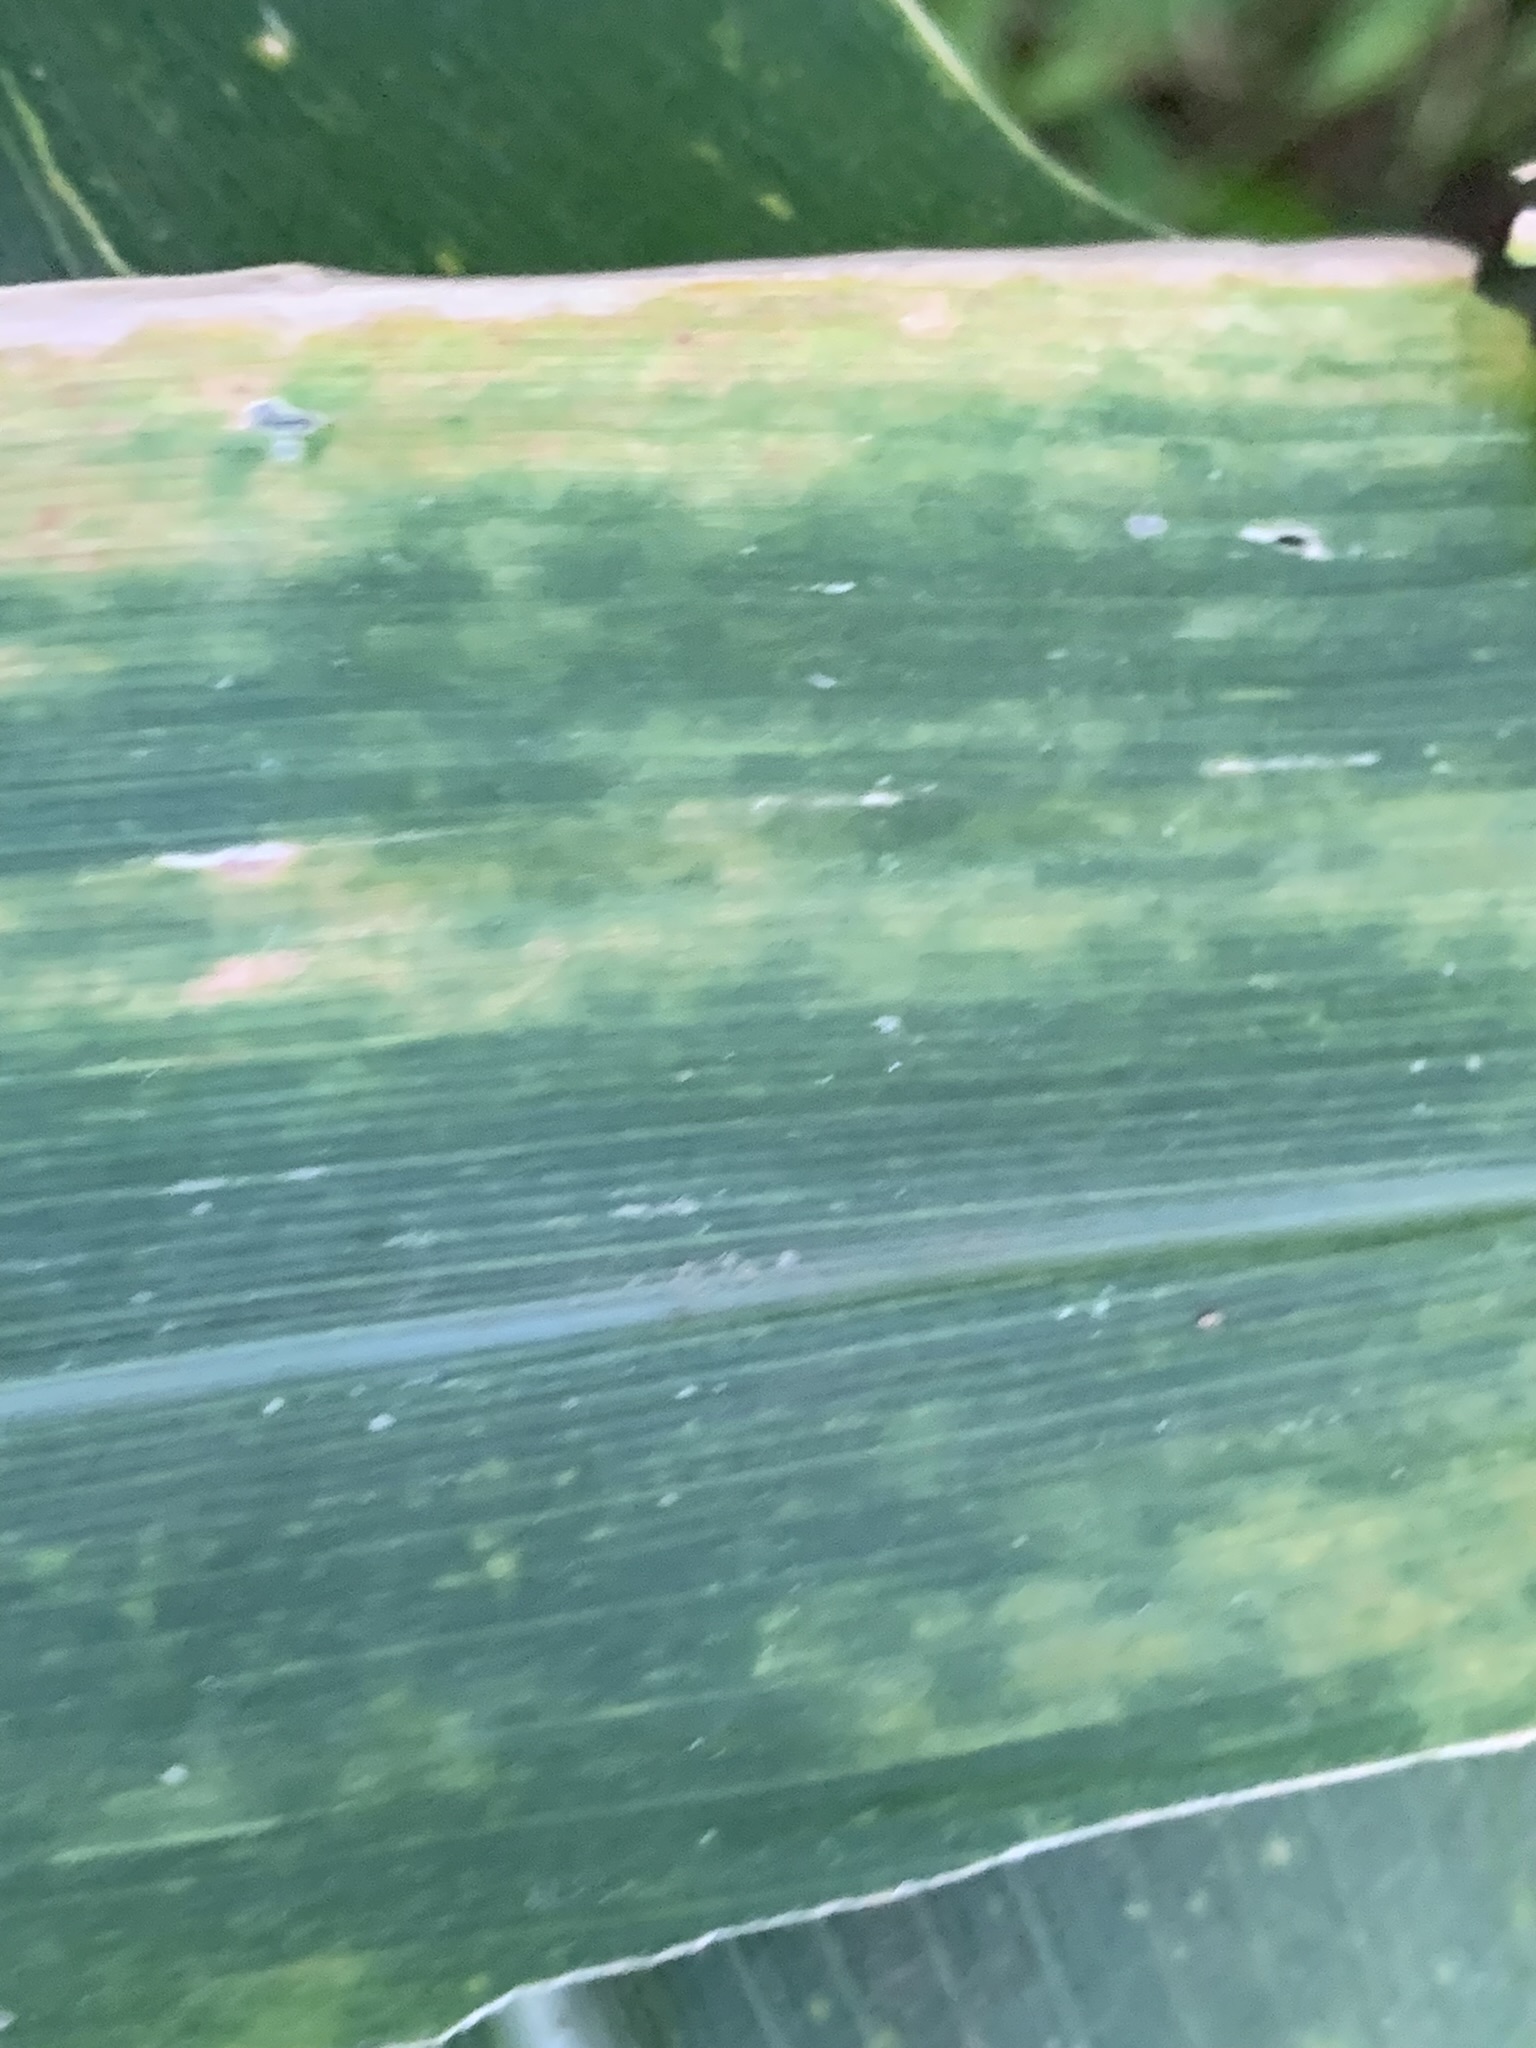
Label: MLN